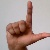
The image shows a hand gesture representing the letter 'L' in Indian Sign Language.